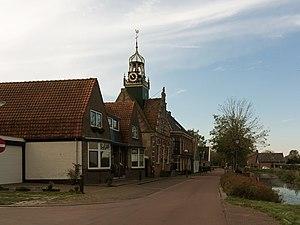
Barsingerhorn est un village situé dans la commune néerlandaise de Hollands Kroon, dans la province de la Hollande-Septentrionale.